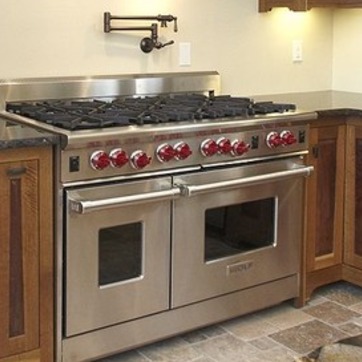
Material: metal